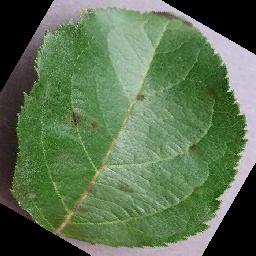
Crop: apple
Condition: scab